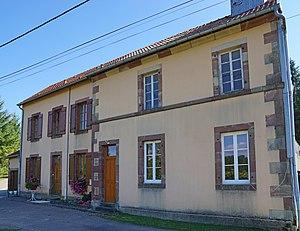
L'ancienne mairie de Mignafans.
Mignafans est un village français de la Haute-Saône dans la commune de Senargent-Mignafans. Mignafans a le statut de commune associée. Mignafans a été une commune indépendante jusqu'en 1807 et de 1832 à 1972.